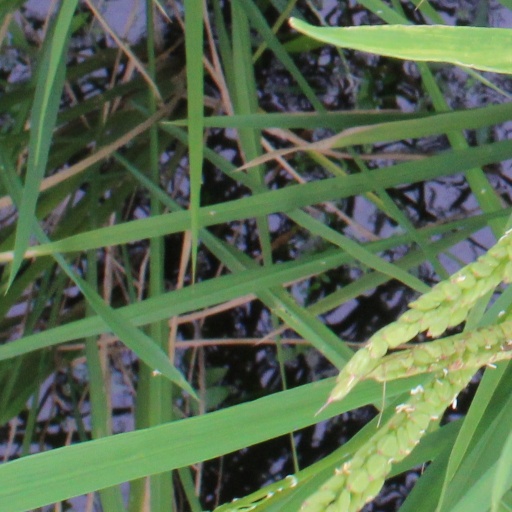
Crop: rice